DJ Minx

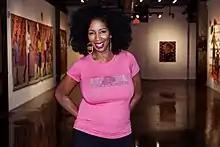

Jennifer Damaris (known as DJ Minx and formerly Jennifer Witcher) is a house and techno DJ and producer from Detroit, Michigan. She is the founder of the DJ collective 'Women on Wax', and accompanying record label Women on Wax Recordings.